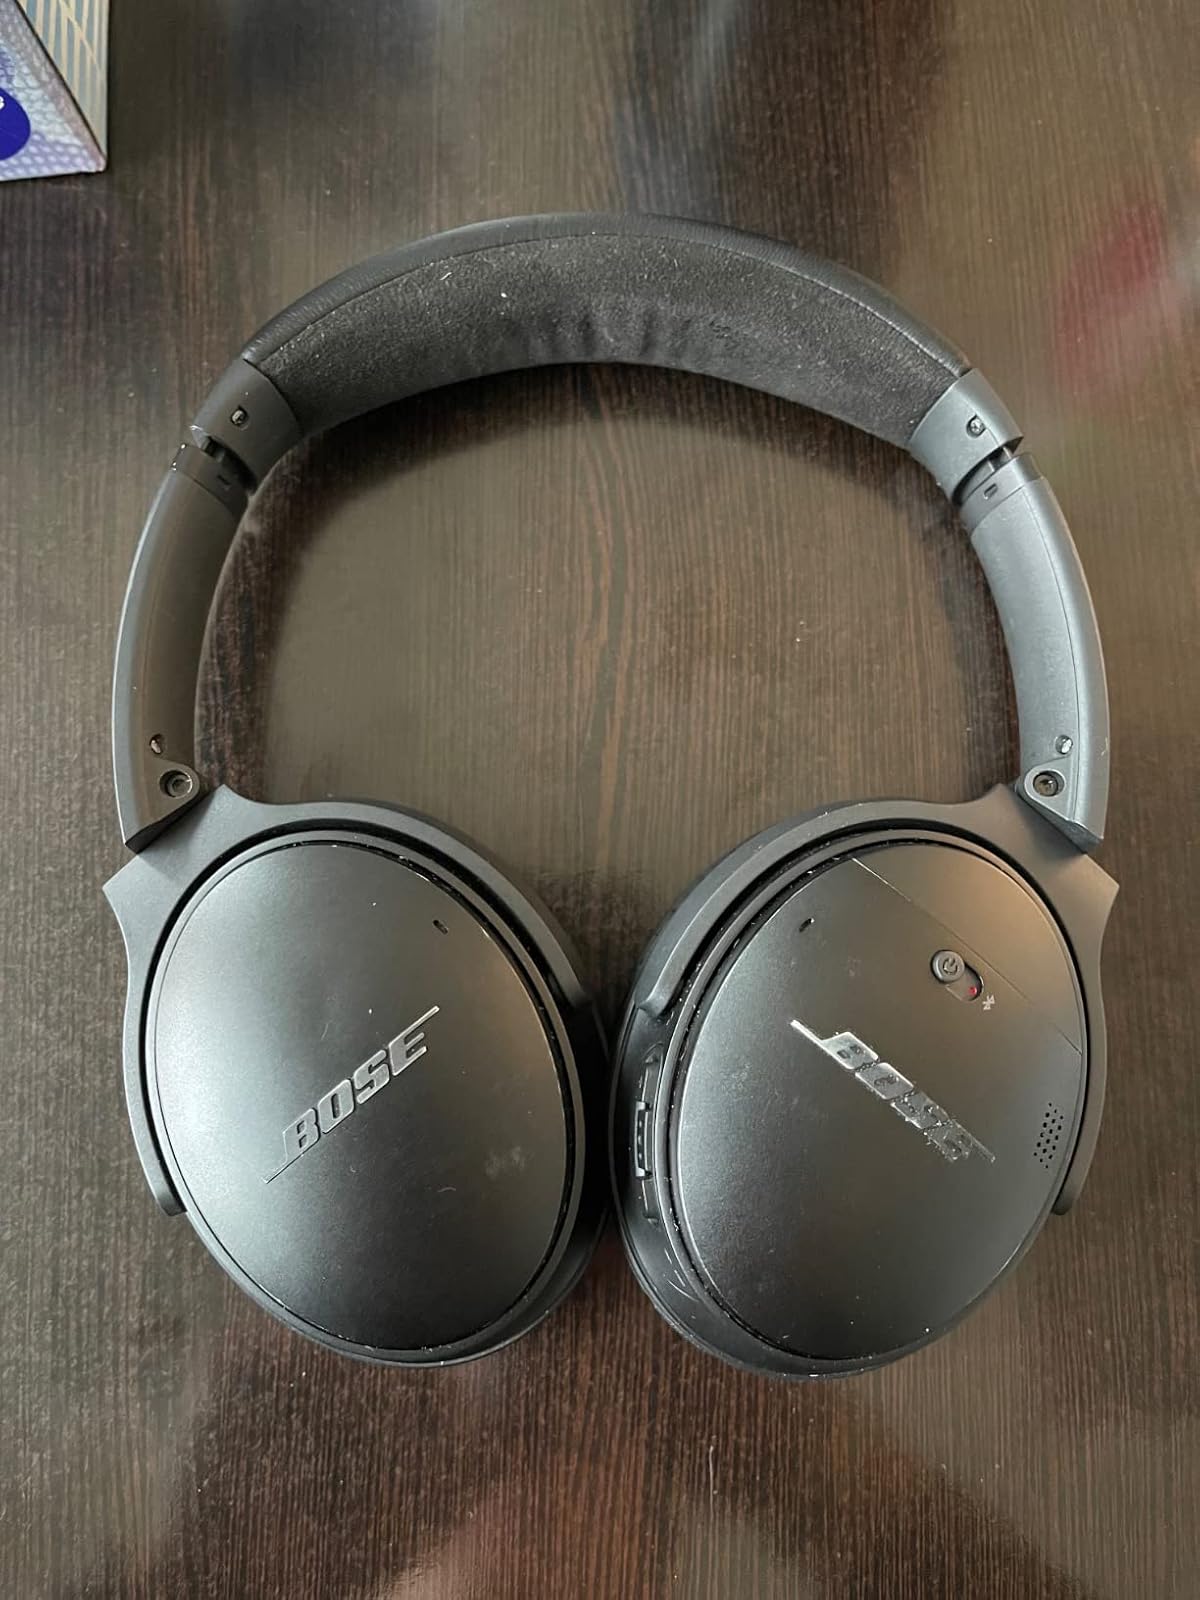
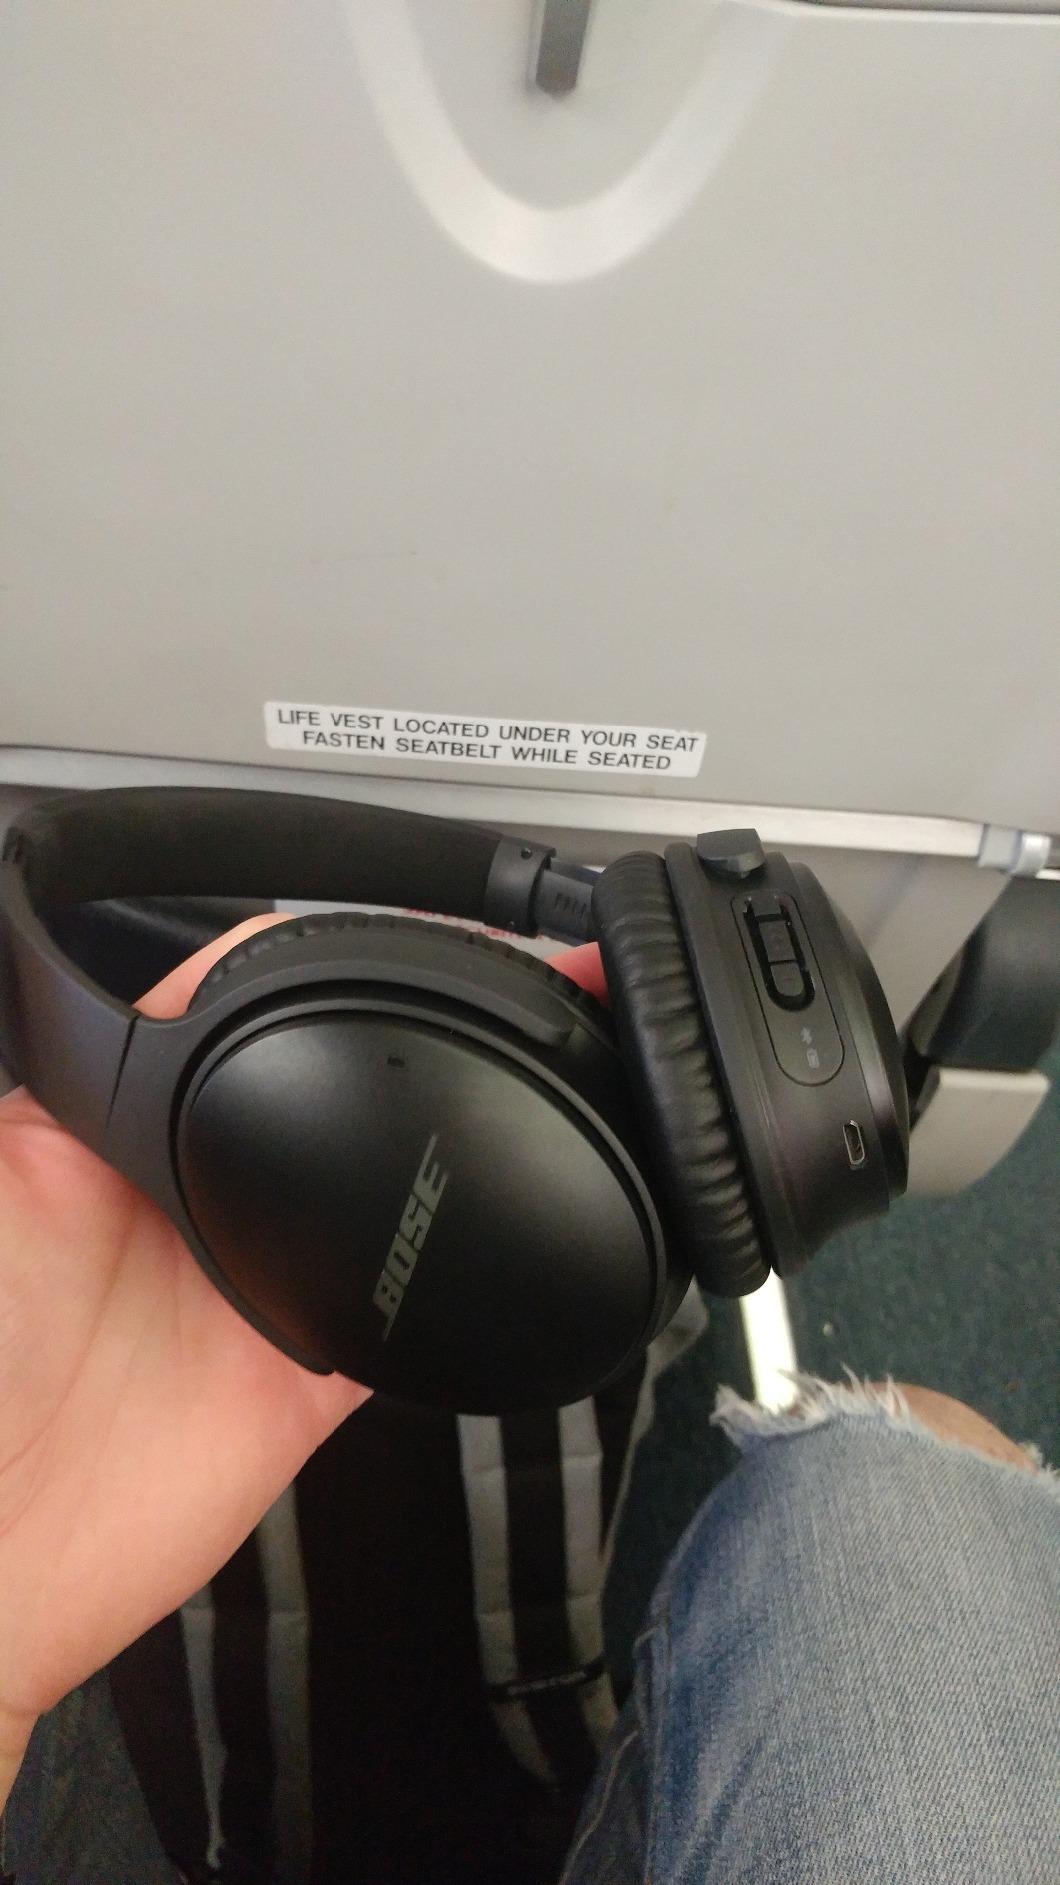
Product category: headphones
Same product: yes